Hillsborough Castle

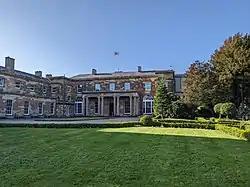
The official entrance of Hillsborough Castle.

From 1924 until the post's abolition in 1973, it was the official residence of the Governor of Northern Ireland. Since April 2014, it has been managed by Historic Royal Palaces, and is open to paying members of the public.